Luigi Bernini

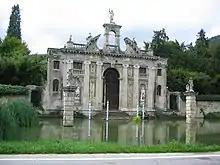
Entrance to Villa Barbarigo at Valsanzibio, designed by Bernini

Luigi Bernini (1612, Rome - 22 December 1681, Rome) was an Italian engineer, architect, and sculptor.